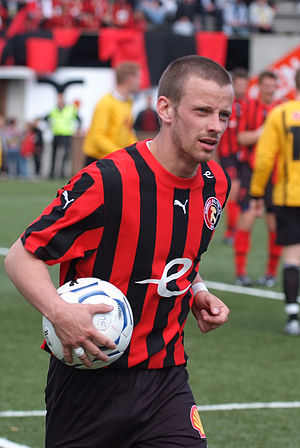
Jákup á Borg
Jákup á Borg er en færøsk forhenværende fodboldspiller, der spillede som midtbanespiller eller angriber, senest for B36 Tórshavn, hvor han også spillede i barndoms- og ungdomsårene. Han har spillet tredieflest landskampe for Færøernes fodboldlandshold.